Sunday Reantaso

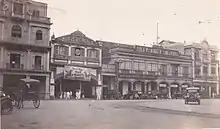
Vaudeville Theaters, Plaza Santa Cruz, Manila, 1923

In 1916, Reantaso started the first Filipino vaudeville company, the Philippine Vaudeville Stars. The troupe's performers include Amanding Montes, Katy de la Cruz, Max Felix, Rafael Cuyugan, and Reantaso himself. He eventually started other companies such as his namesake Sunday Reantaso & Co., the Savoy Nifties, the Variety Stars, the Filipino Supreme Vaudeville Company, the Revue of Revues, and the Manila Nifties. They sang, danced, and entertained Filipinos in the theaters of Manila like the Savoy, Lux, Zorrilla, and Rizal.